Mass Effect 2: Overlord

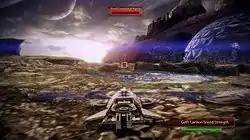
Between missions, the player can explore a planet aboard a hovering vehicle.

"Mass Effect 2: Overlord" is a downloadable content pack for the 2010 action role-playing video game "Mass Effect 2". Set on a remote Earth-like planet called Aite during the 22nd century, it follows the events of an experimental virtual intelligence that has gone rogue. The player assumes the role of Commander Shepard, an elite human soldier who is ordered by Dr. Gavin Archer to gain access to the station where the virtual intelligence is kept in lockdown and shut it down. Shepard succeeds, but learns that Archer had been trying to gain influence over a hostile race of networked artificial intelligences by interfacing his autistic brother's mind with the virtual intelligence. Shepard is then given the option to either take his brother to a specialized academy or leave him at the station with Archer.